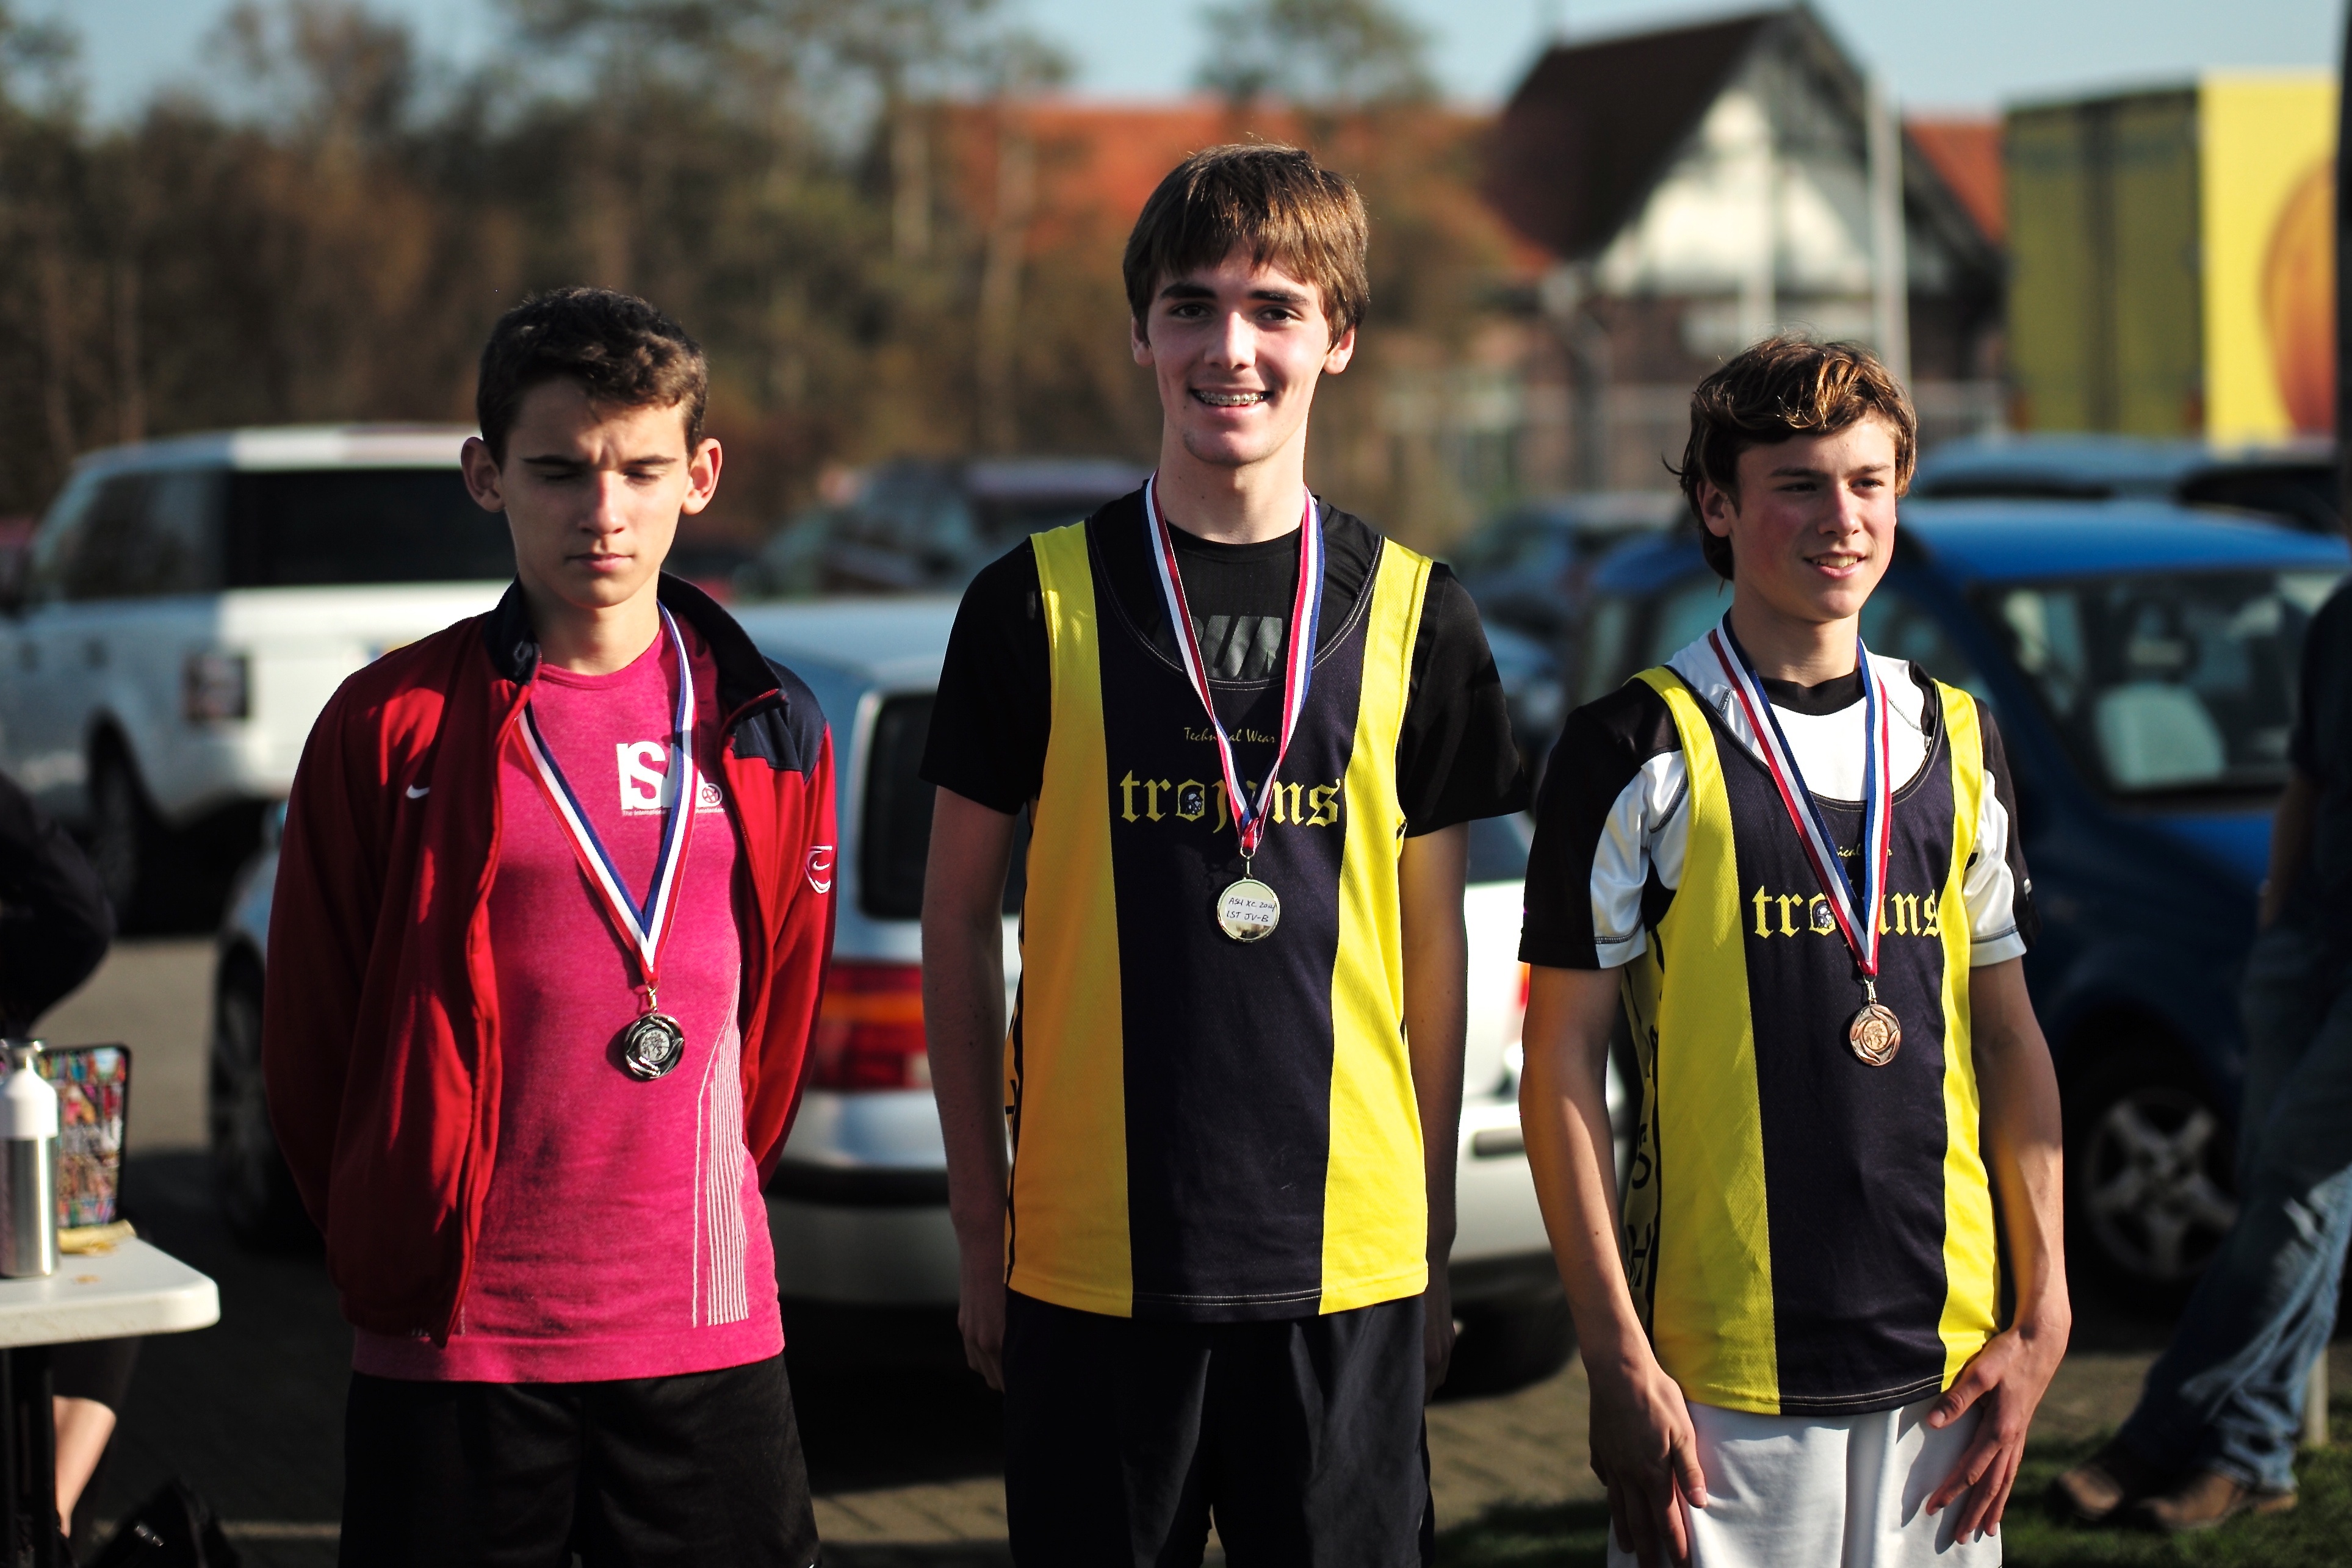
girl, sport, lake, boy, running, run, europe, high, runner, ash, crosscountry, cycling, race, competition, holland, netherlands, m, team, sports, school, runners, junior, leica, 240, varsity, athletics, meet, xc, valkenburg, bicycle racing, endurance sports, duathlon